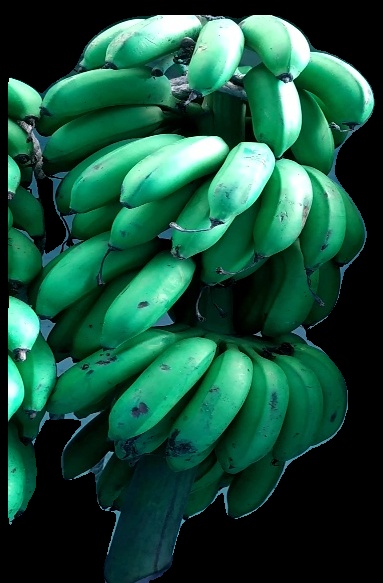
Variety: rasbale
Grade: grade2